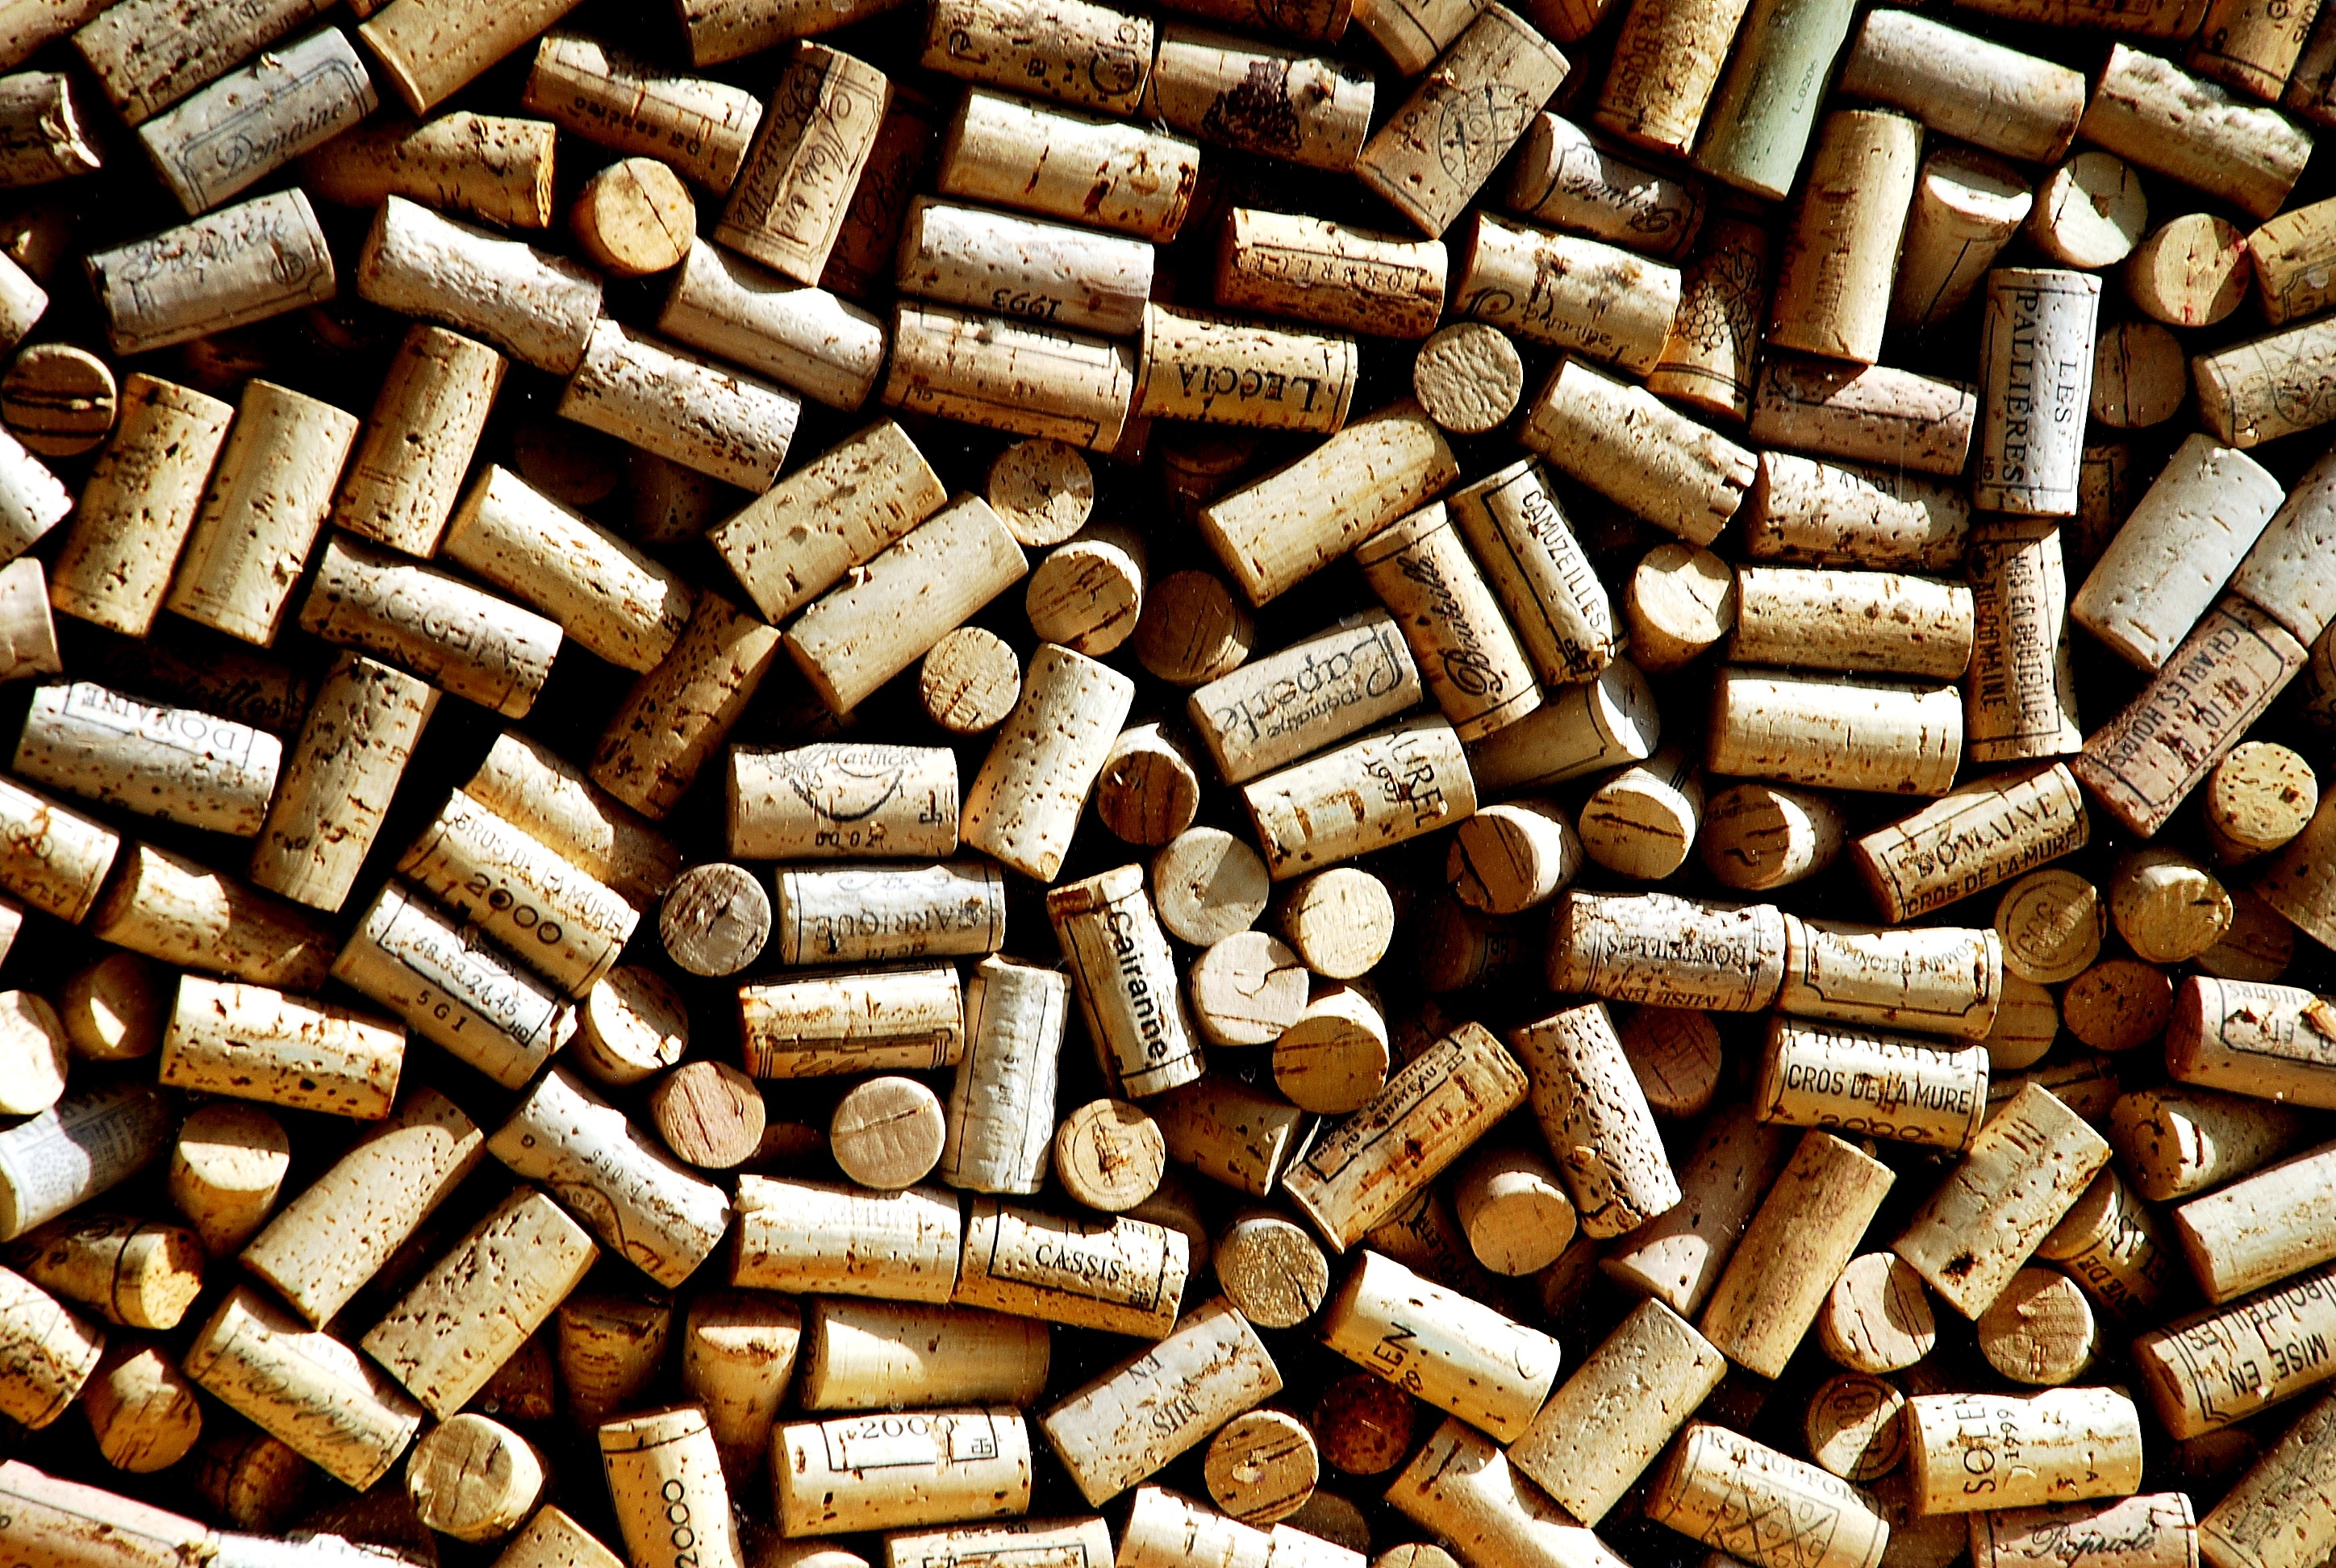
wood, soil, material, archaeological site